Walter J. Turner

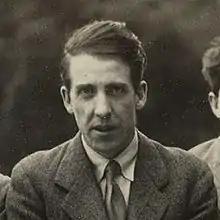
Photo by Lady Ottoline Morrell, 1926

Walter James Redfern Turner (13 October 1889 – 18 November 1946) was an Australian-born, English-domiciled writer and critic.